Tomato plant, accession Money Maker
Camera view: horizontal (90 deg, fisheye); turntable rotation: 30 degrees
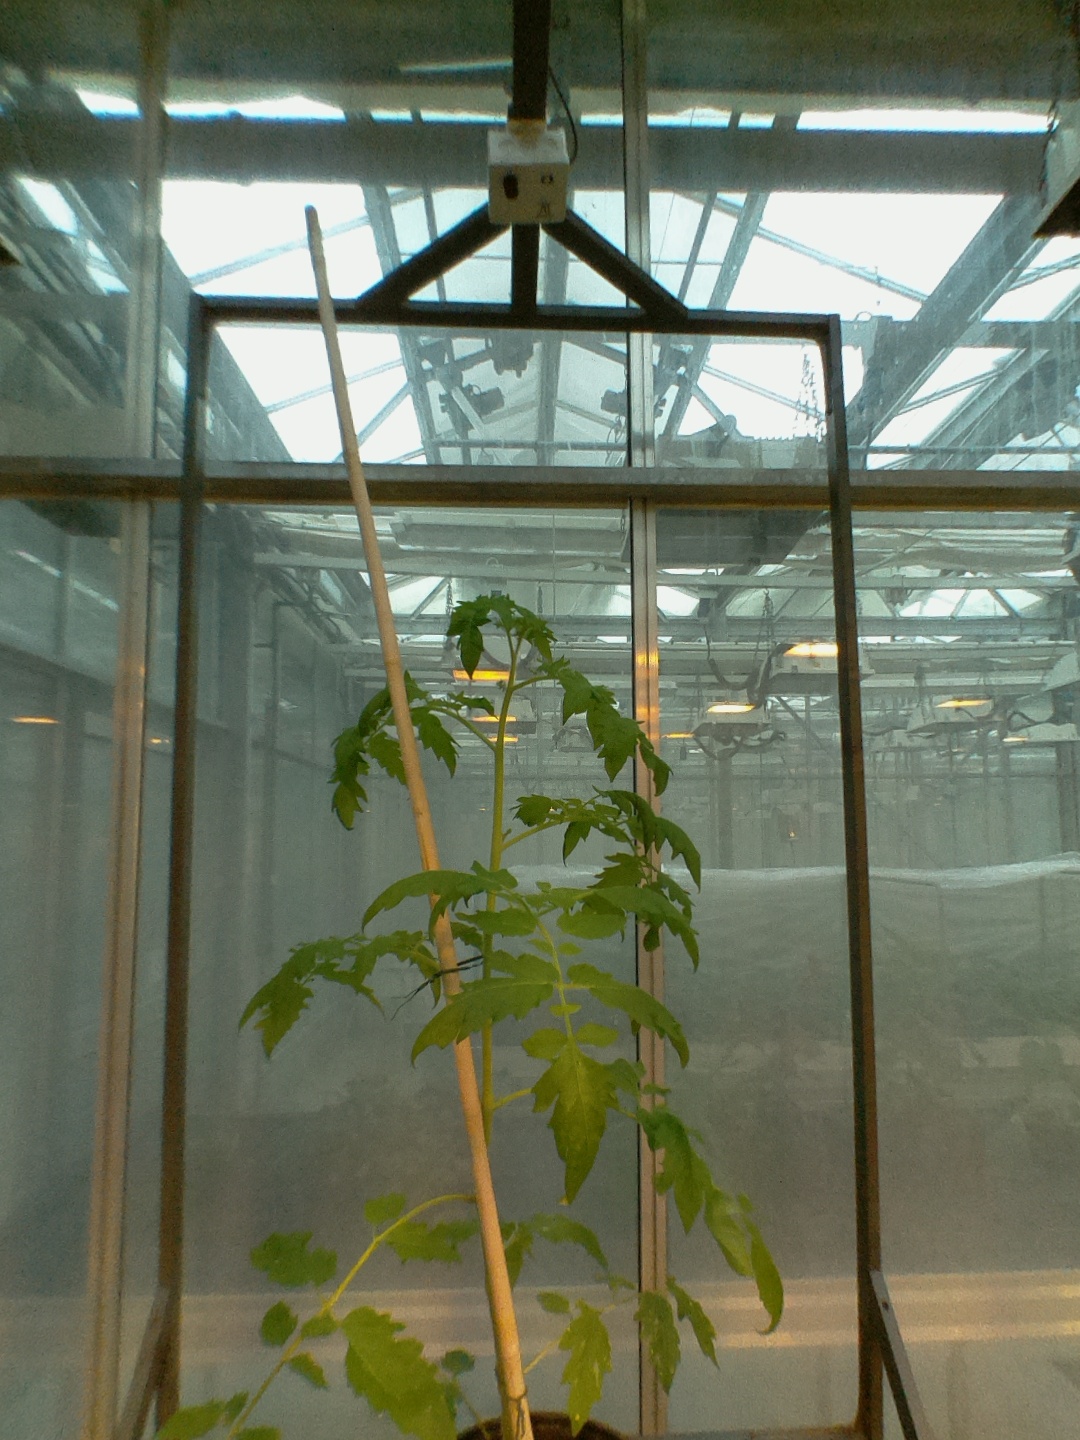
BBCH growth stage 54: 4 inflorescences visible